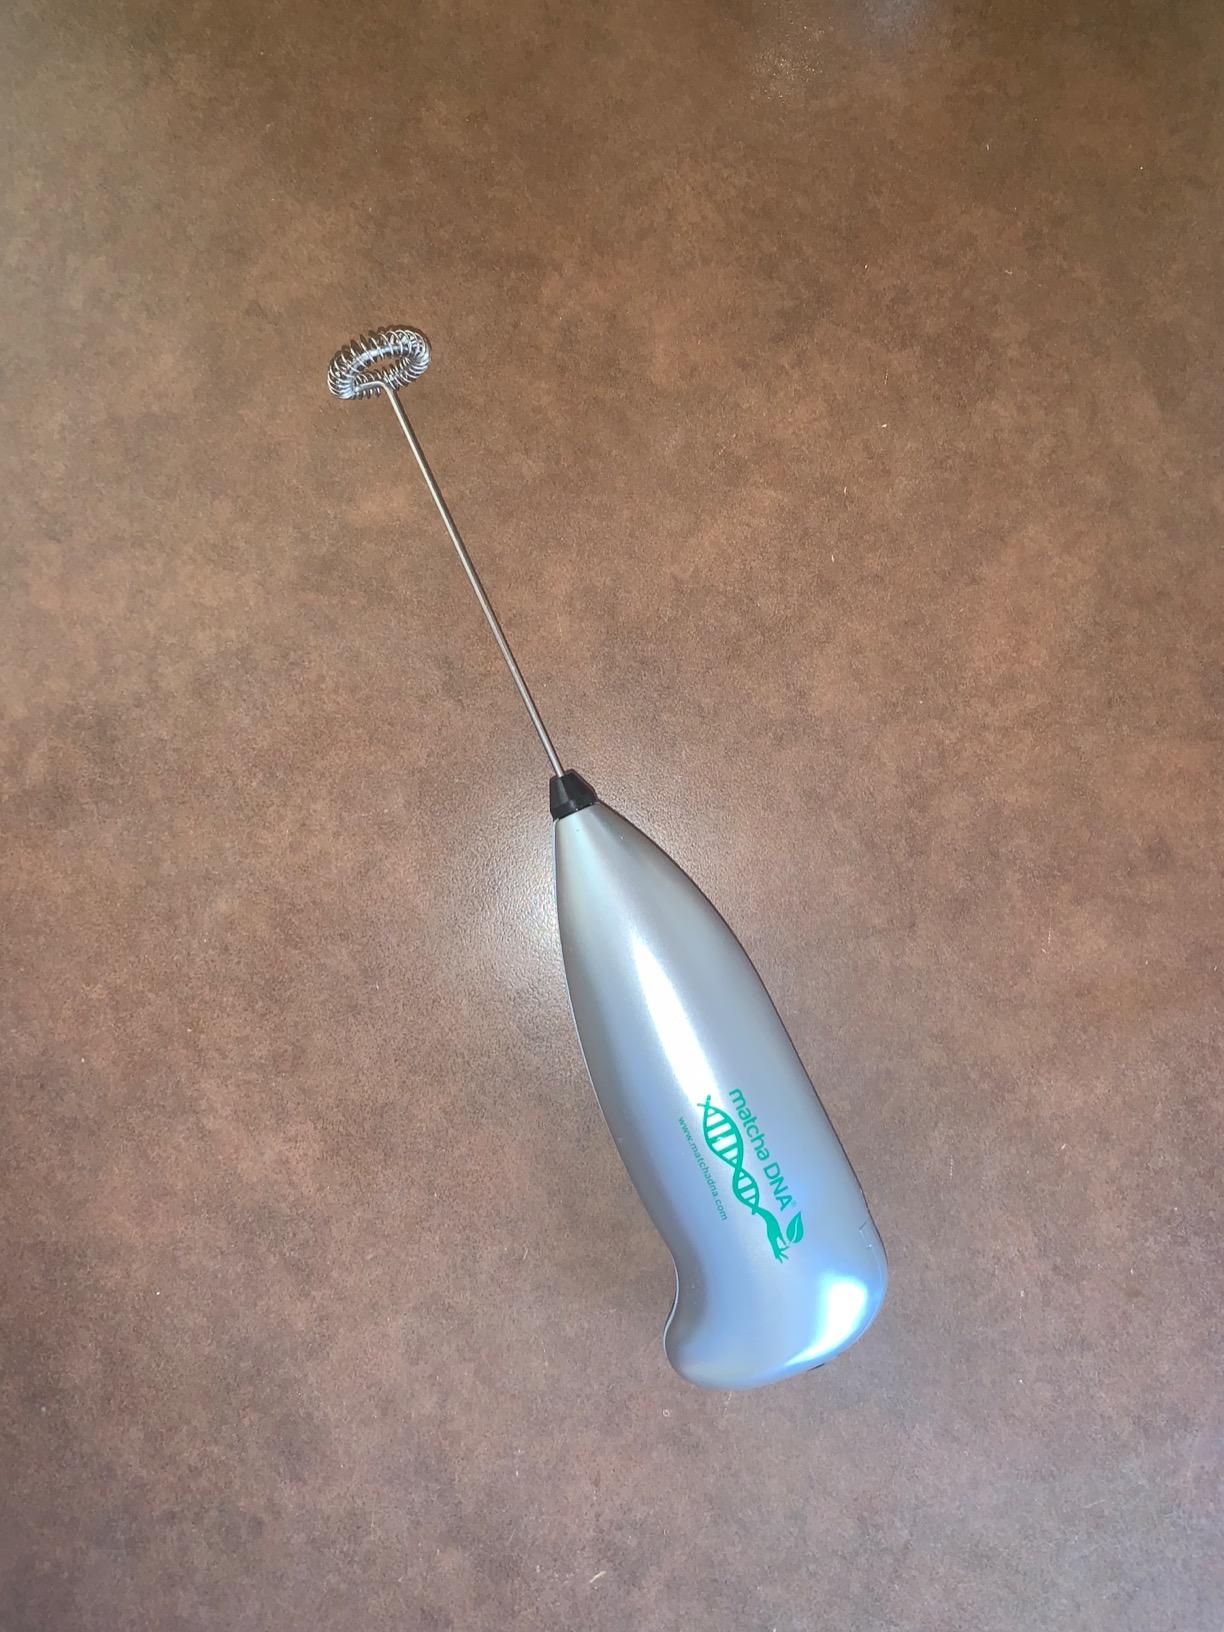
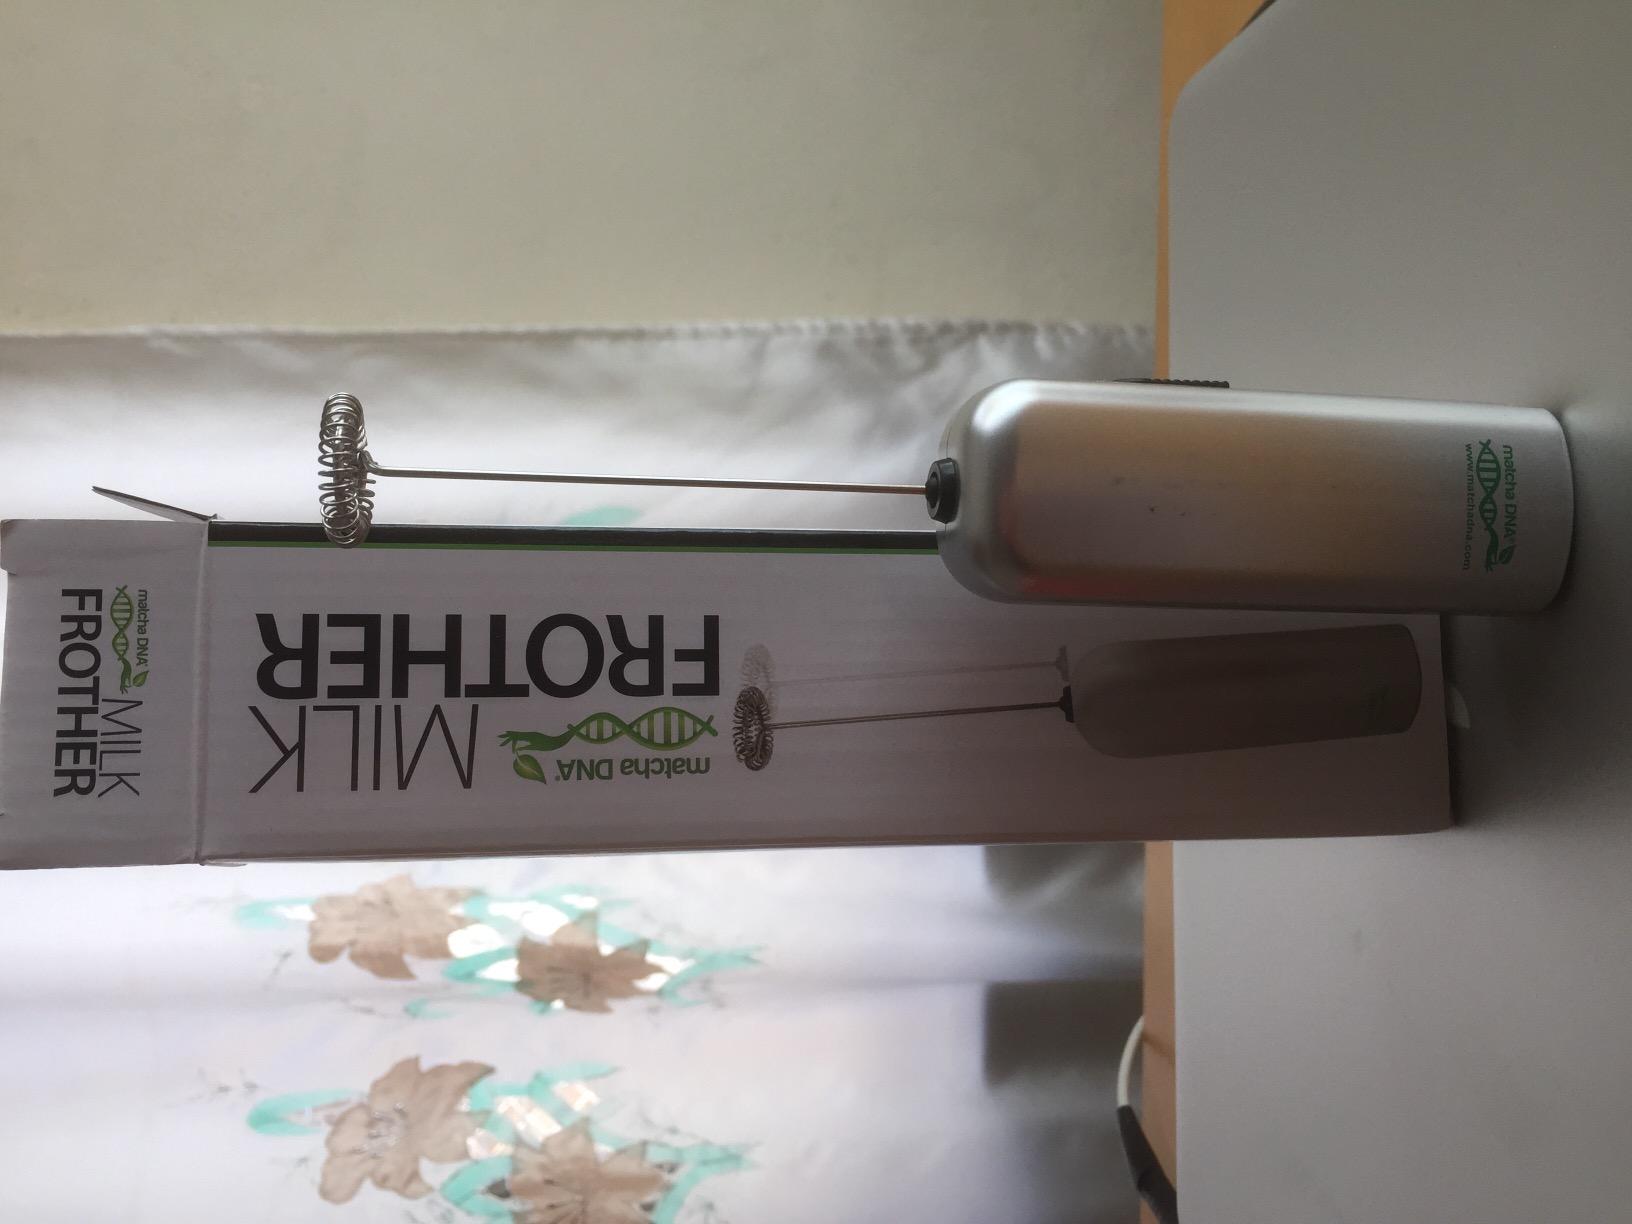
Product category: items_mixer
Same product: no